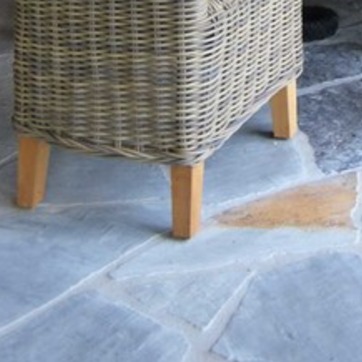
Material: wood